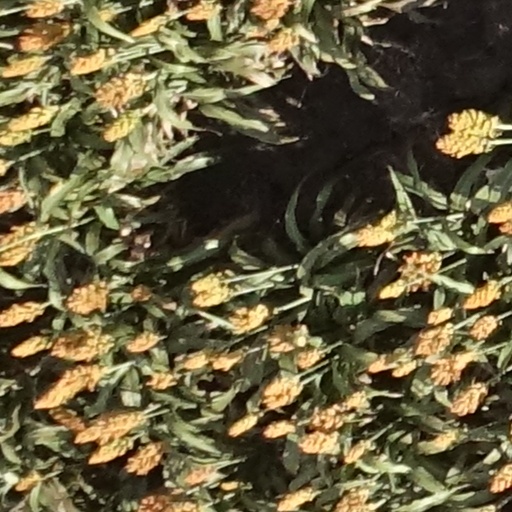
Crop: sorghum